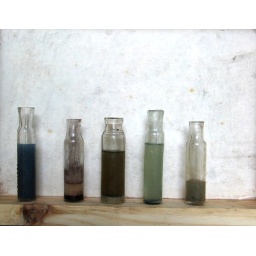
Small bottles with the turpentine i used for cleaning brushes. Installed as a wall piece in a wooden box/frame.